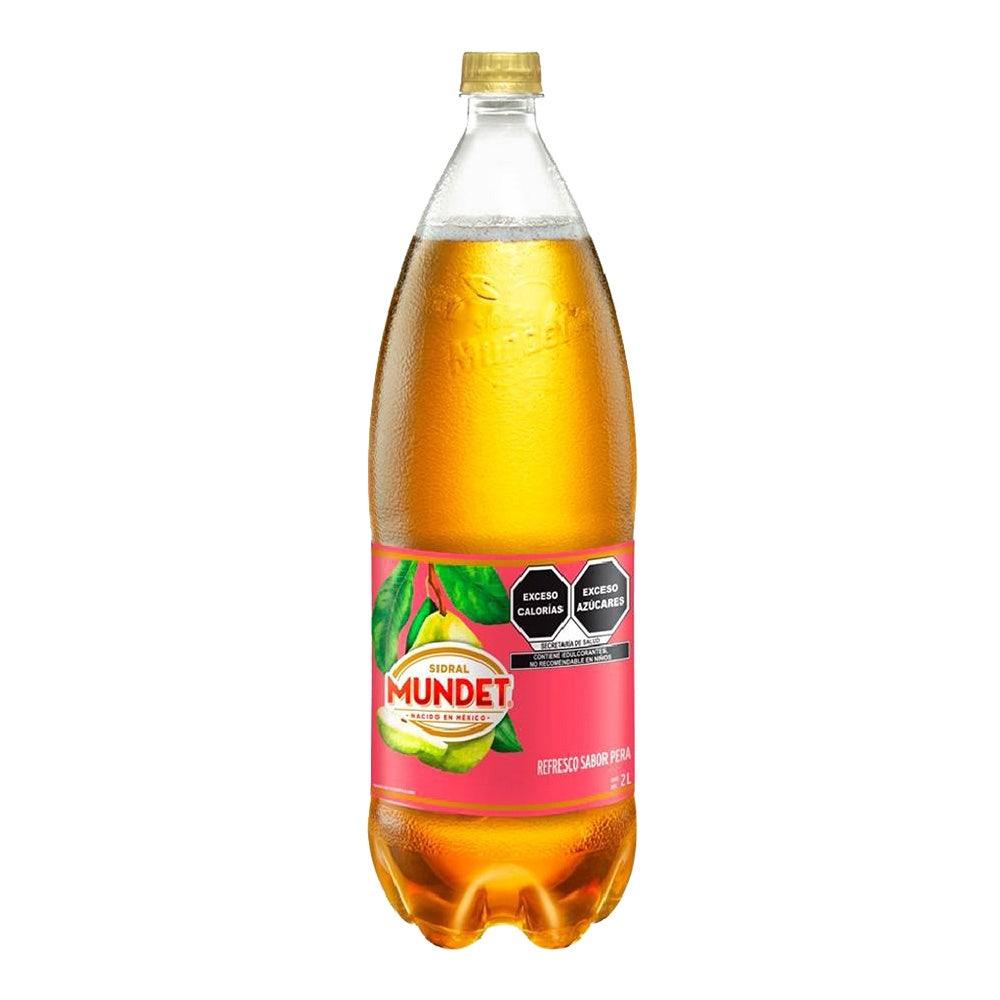
A Sidral Mundet pear flavor soda in a 2-liters plastic bottle